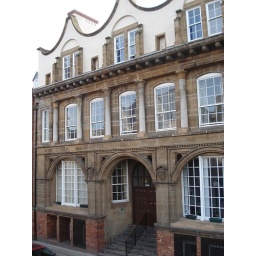
Former Bell Brothers and Dorman Long office building designed by Phillip Speakman Webb